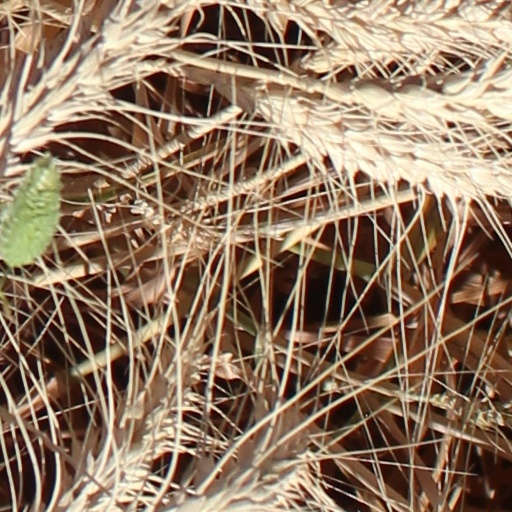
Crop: wheat